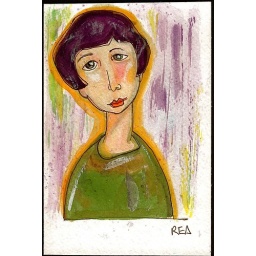
girl in green